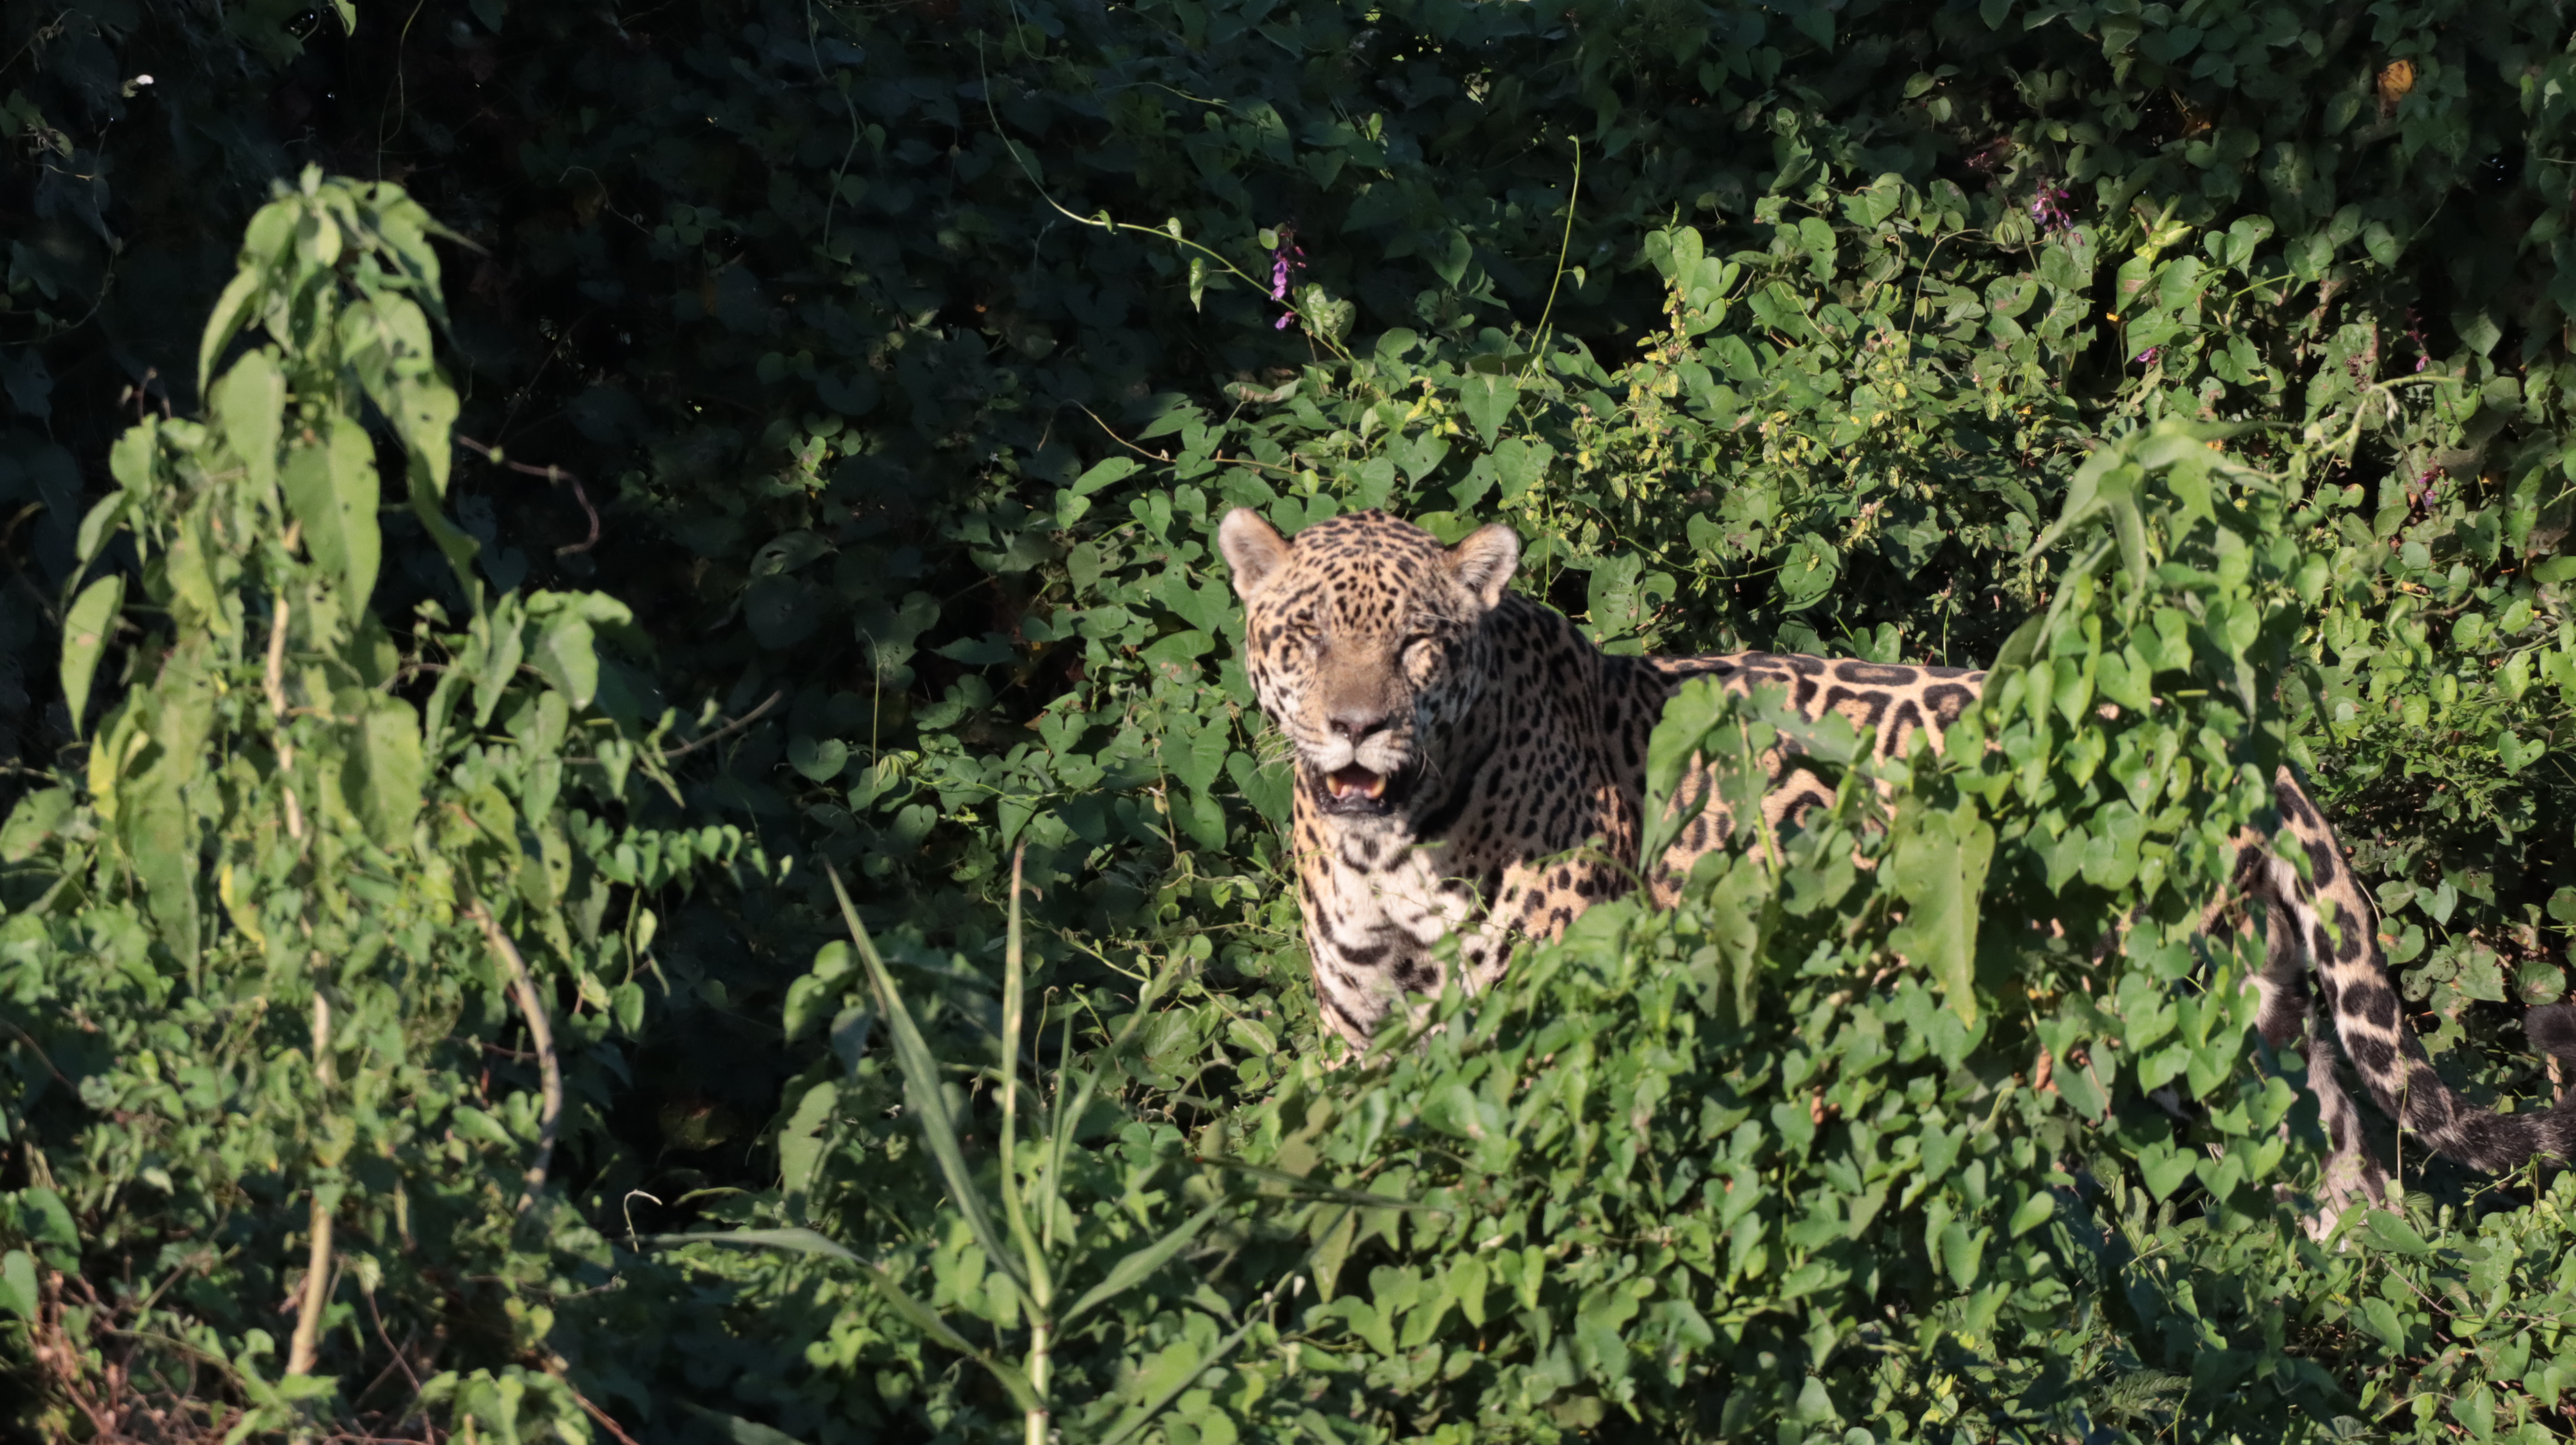
Jaguar: Bernard